Mickey McDermott

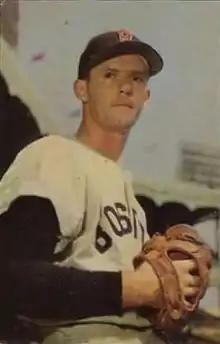
McDermott in about 1953

Maurice Joseph "Mickey" McDermott Jr. (April 29, 1929 – August 7, 2003) was an American left-handed pitcher in Major League Baseball.